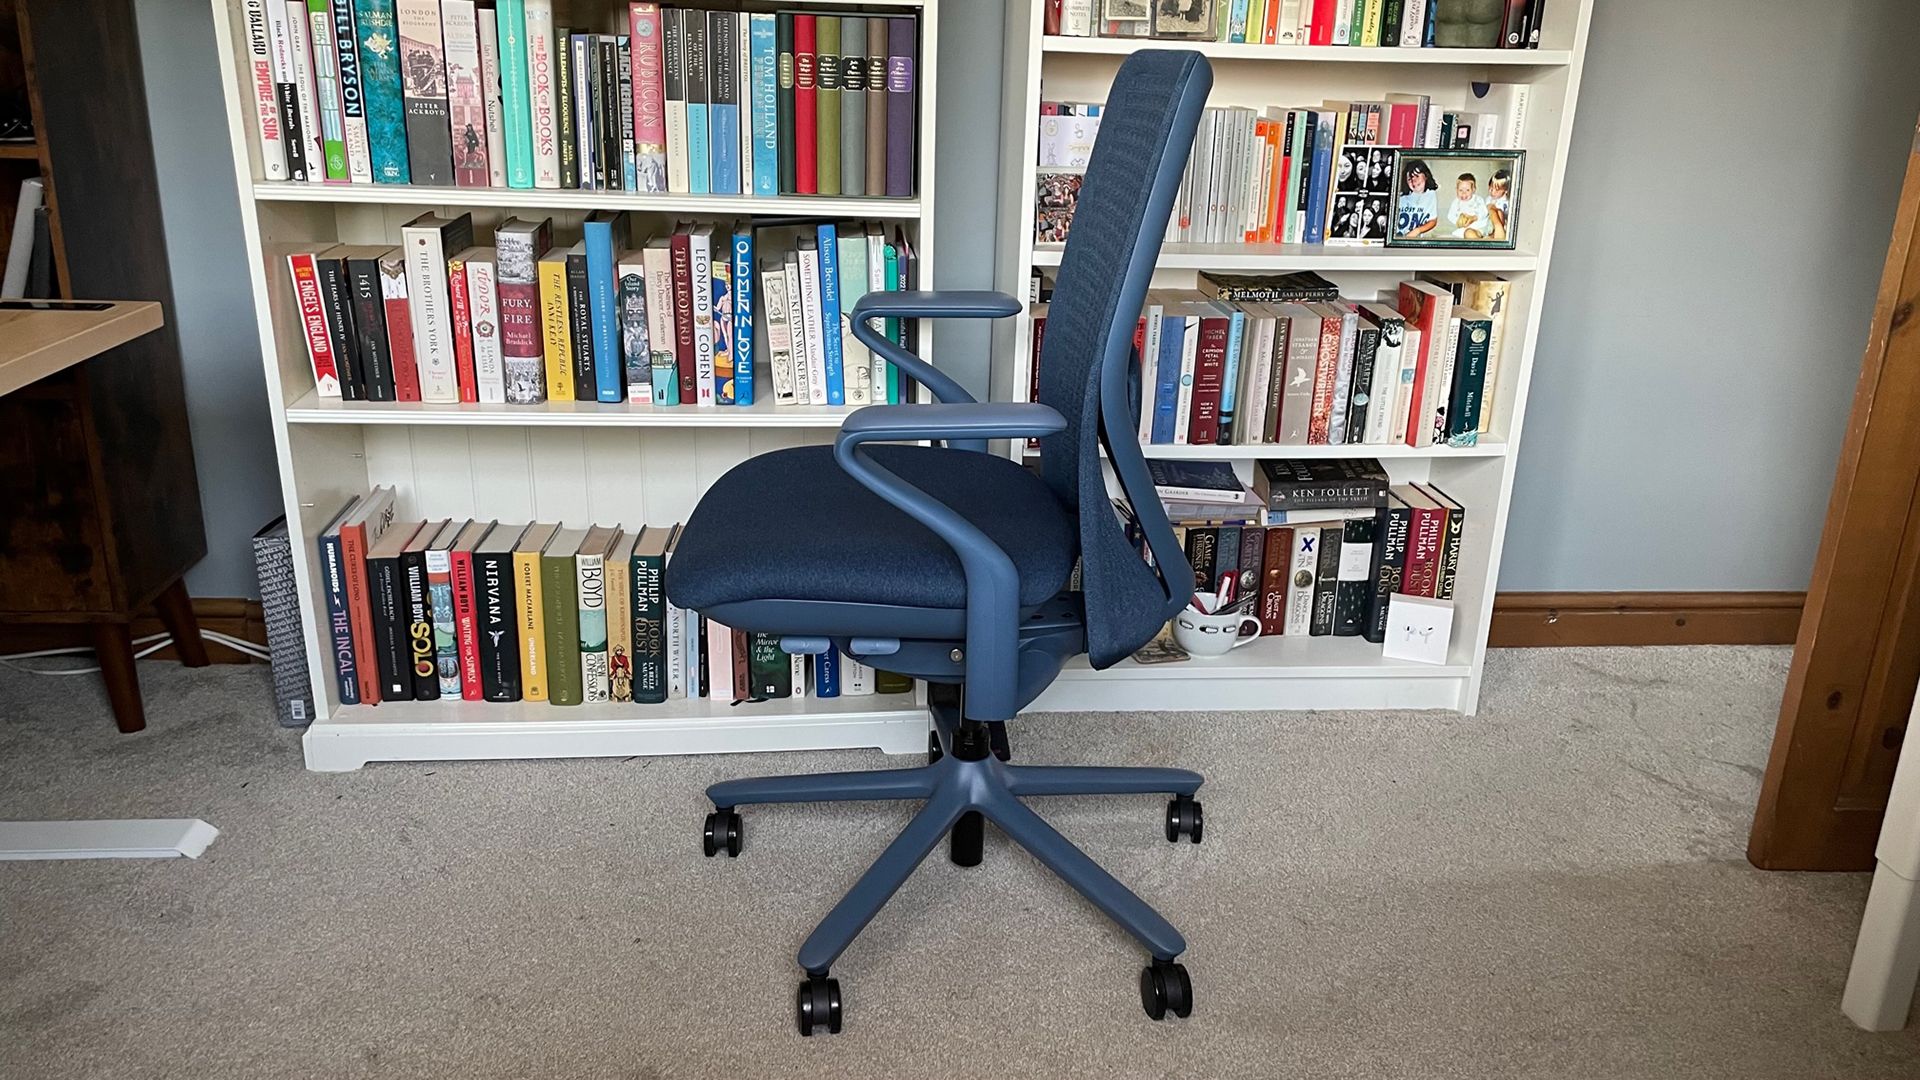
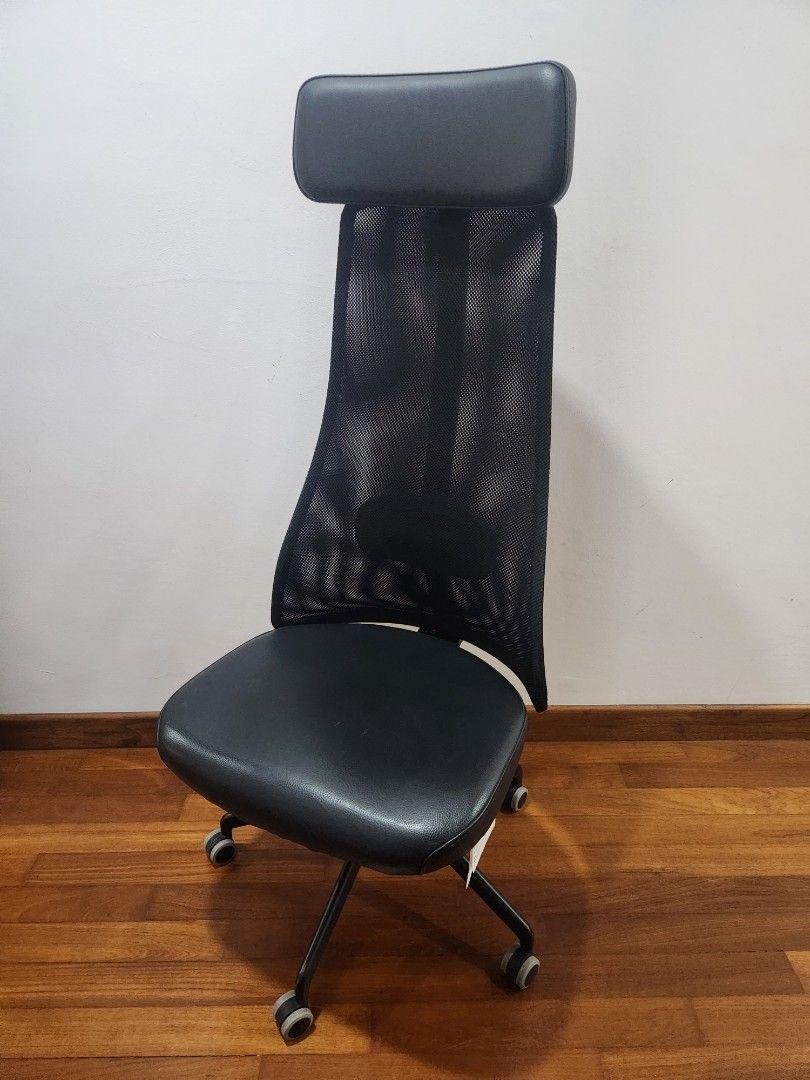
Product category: items_chair
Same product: no